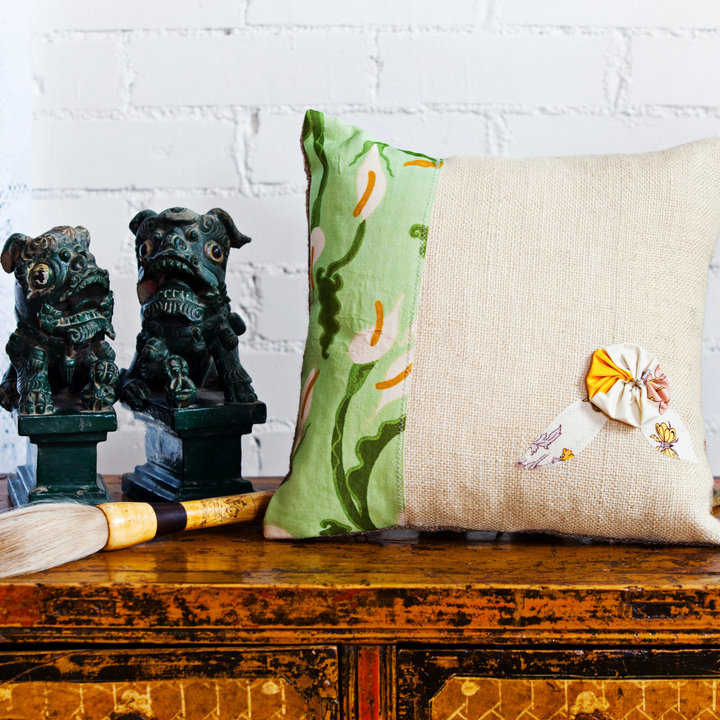
Style: Vintage